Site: brandenburg
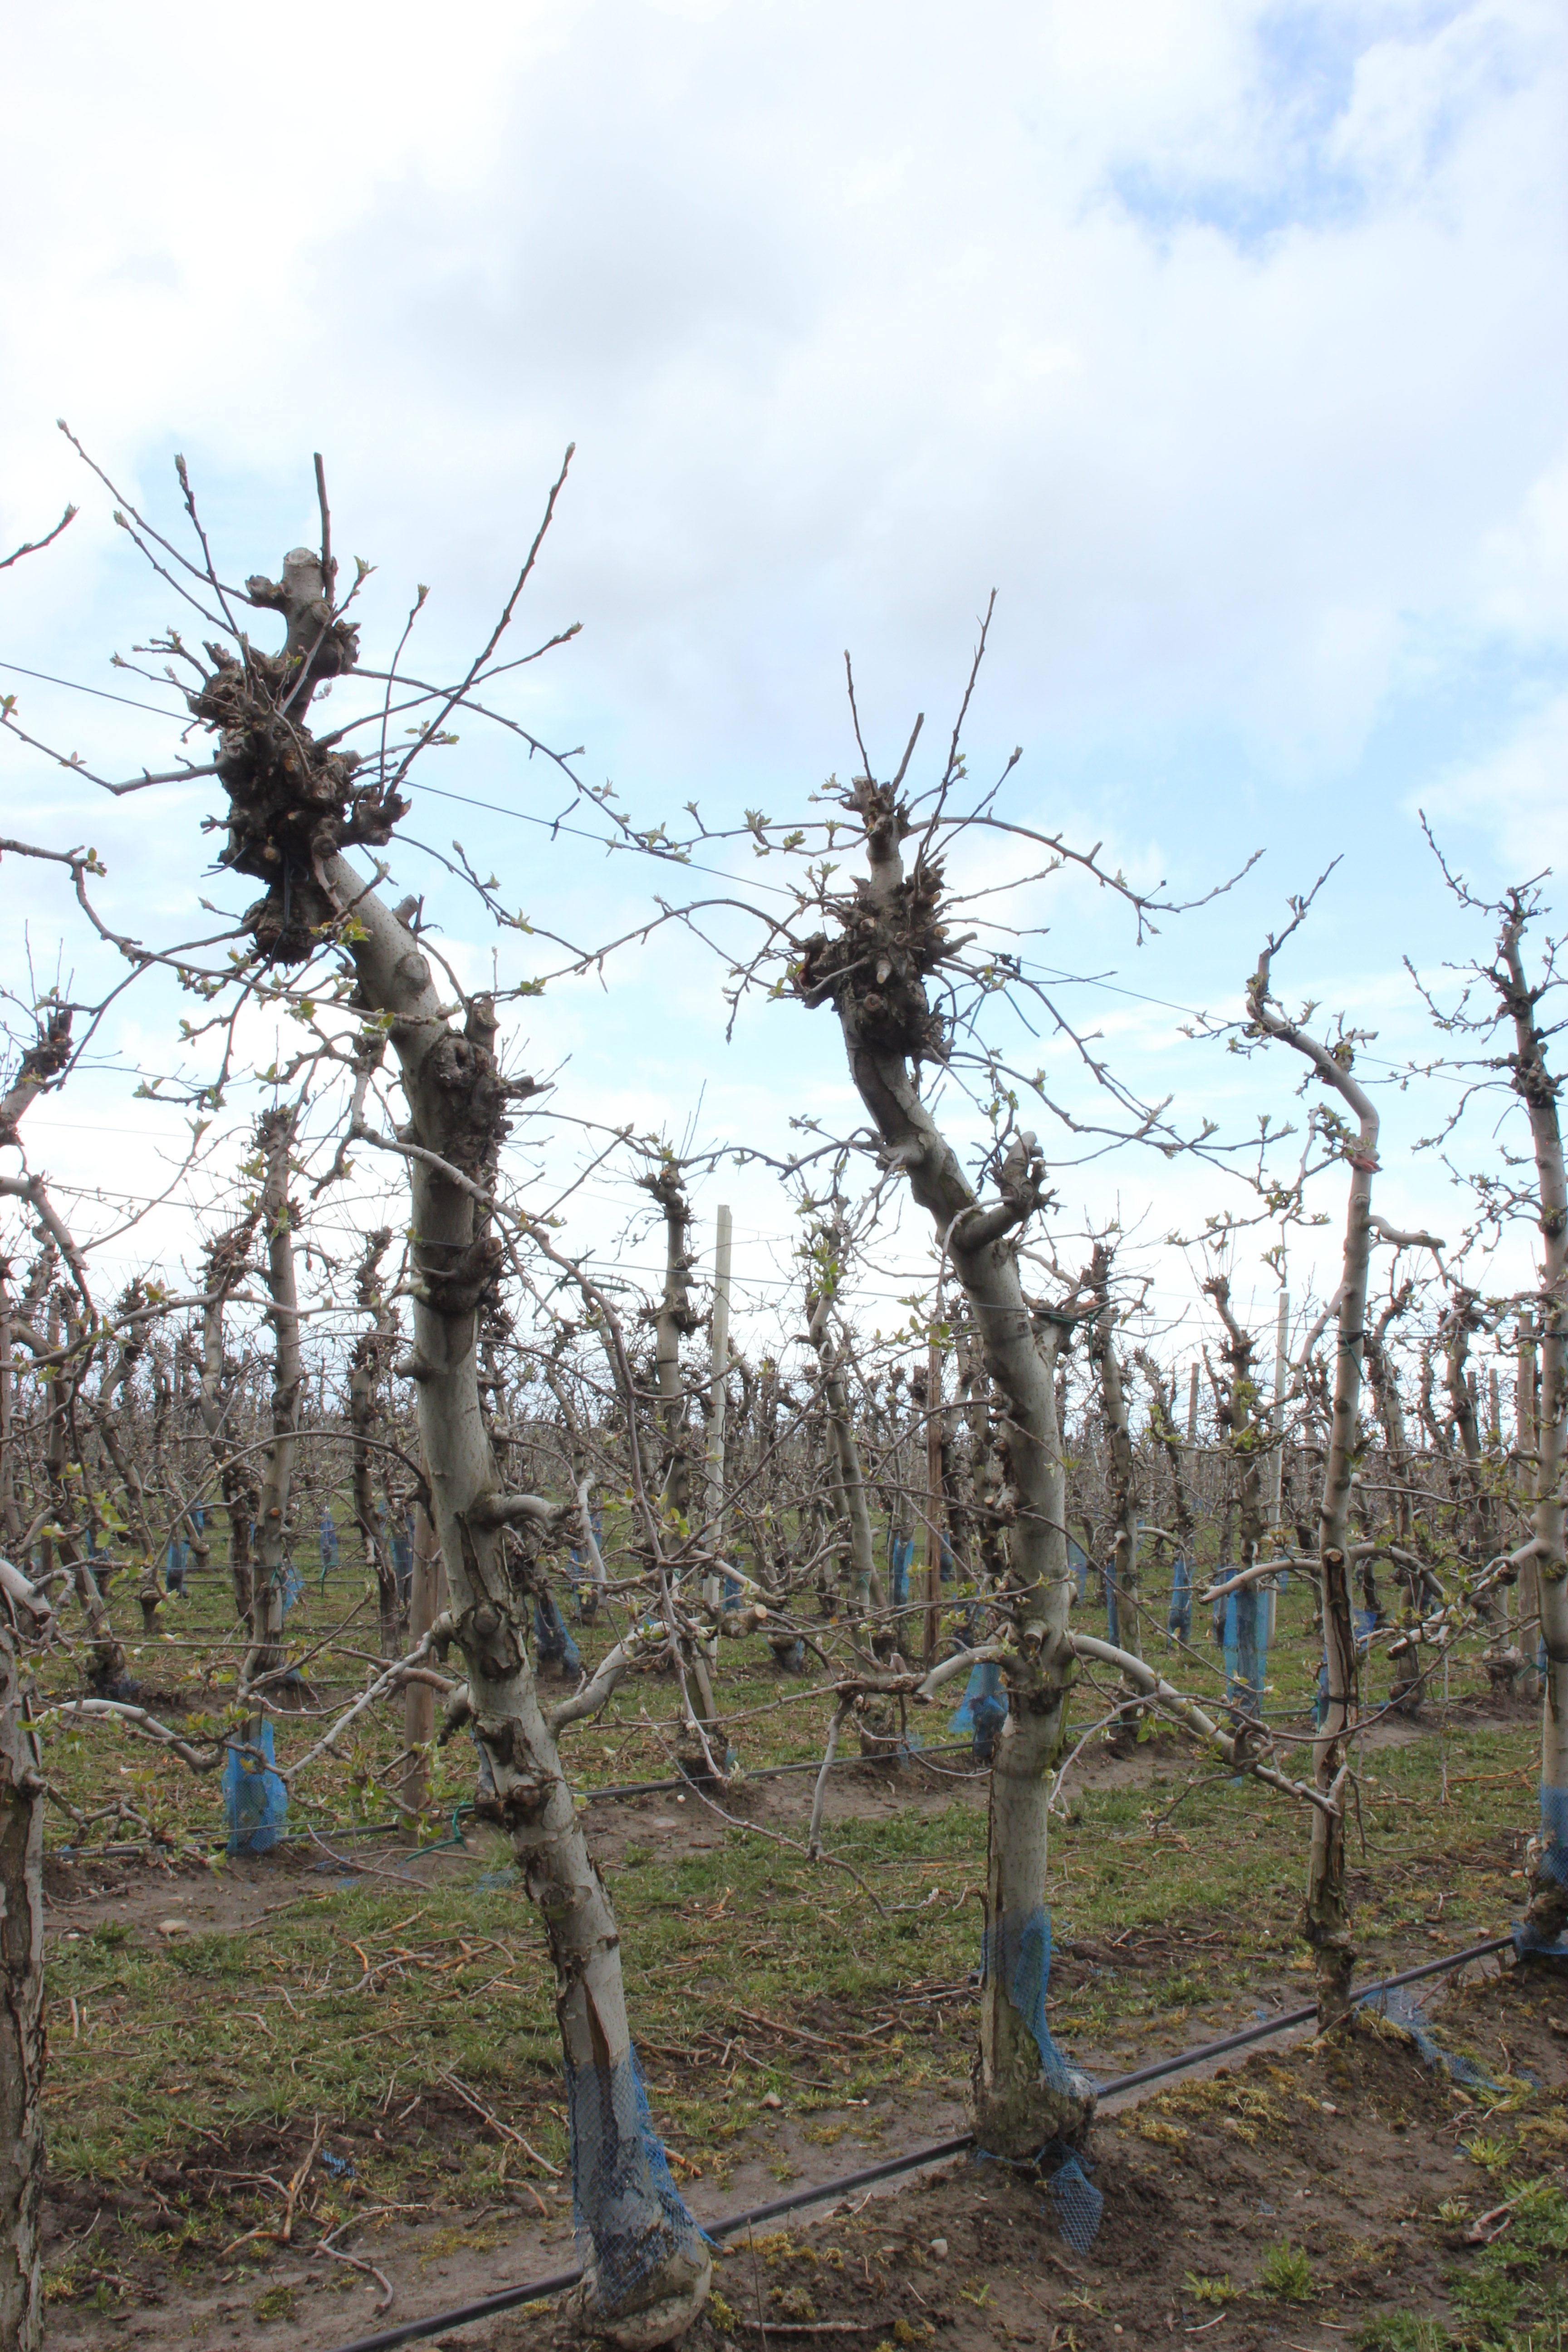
Growth stage (BBCH 55): Inflorescence emergence